The Martyrdom of Nurse Cavell

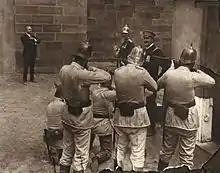
Still from the film

The Martyrdom of Nurse Cavell is a 1916 Australian silent film starring John Gavin about the execution of nurse Edith Cavell during World War I.